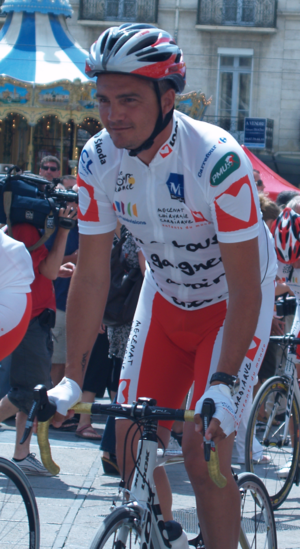
Richard Virenque lors de l'opération ""On a tous un coeur"" place de la comédie à Montpellier durant le tour de France 2009."
Richard Virenque est un coureur cycliste français, né le 19 novembre 1969 à Casablanca, et actif de 1991 à 2004. Il est connu pour ses qualités de spécialiste de la montagne et de coureur charismatique, mais aussi pour son implication dans un scandale de dopage retentissant, l'affaire Festina, qui éclate en 1998.